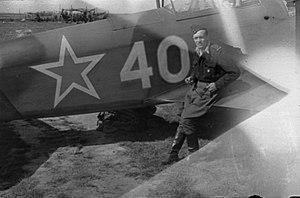
Roger Penverne sur l'aile de son Yak, le n° 40
Roger Penverne, né le 31 mars 1918 à Lanester et mort à Pillau le 5 février 1945, est un pilote de chasse de la Seconde Guerre mondiale. Il a combattu en 1944 et 1945 sur le front de l'Est au sein du prestigieux régiment de chasse Normandie-Niemen mis à la disposition de Staline par le général de Gaulle.